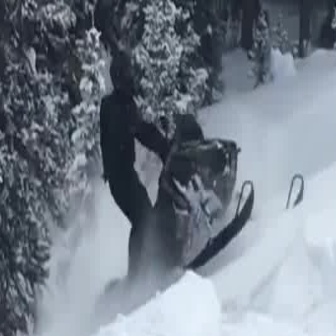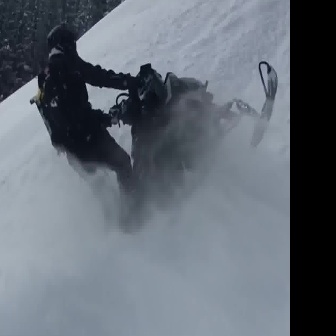
  Please identify the target specified by the bounding box [94,112,304,322] in the first image and locate it in the second image. Return the coordinates in [x_min,y_min,x_max,y_max] format.
Answer: [79,60,276,258]